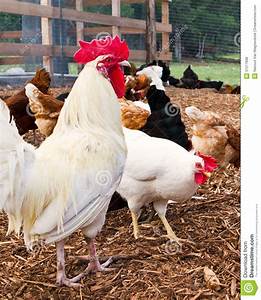
Label: gallina